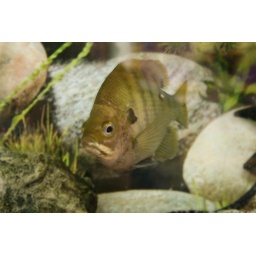
This is gill, and he's a blue gill. He's a fish that lives in my Agriculture Class :]